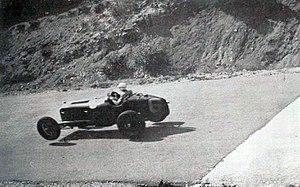
Achille Varzi deuxième du Grand Prix de l'A.C.F. 1934 (rebond sur un raccord en ciment).
Le Grand Prix automobile de France 1934 est un Grand Prix qui s'est tenu sur l'Autodrome de Linas-Montlhéry le 1ᵉʳ juillet 1934.